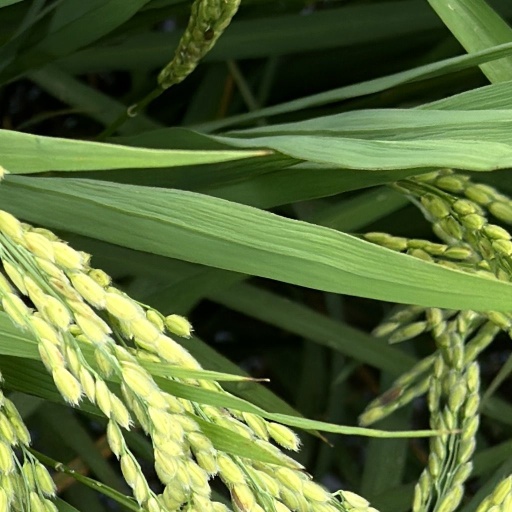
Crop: rice